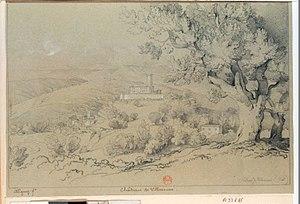
Château de Villeneuve (Var), dessin à la mine de plomb et rehauts de blanc sur papier gris-vert
Le château de Villeneuve-Loubet est un château fort construit au XIIIᵉ siècle par Romée de Villeneuve, situé sur la commune française éponyme dans le département des Alpes-Maritimes et la région Provence-Alpes-Côte d'Azur.